B. N. Rau

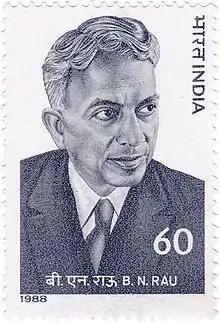
Rau on 1988 stamp of India

Sir Benegal Narsing Rau (26 February 1887 – 30 November 1953) was an Indian civil servant, jurist, diplomat and statesman known for his role as the constitutional advisor to the Constituent Assembly of India. He was also India's representative to the United Nations Security Council from 1950 to 1952.